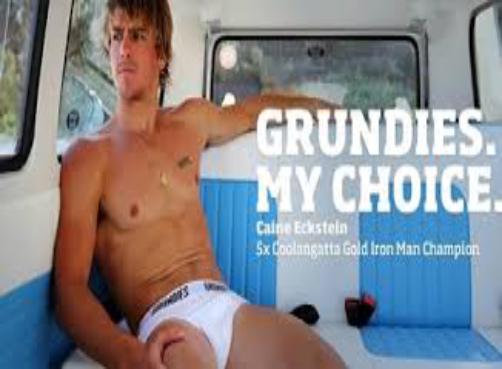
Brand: Grundies
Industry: Clothes